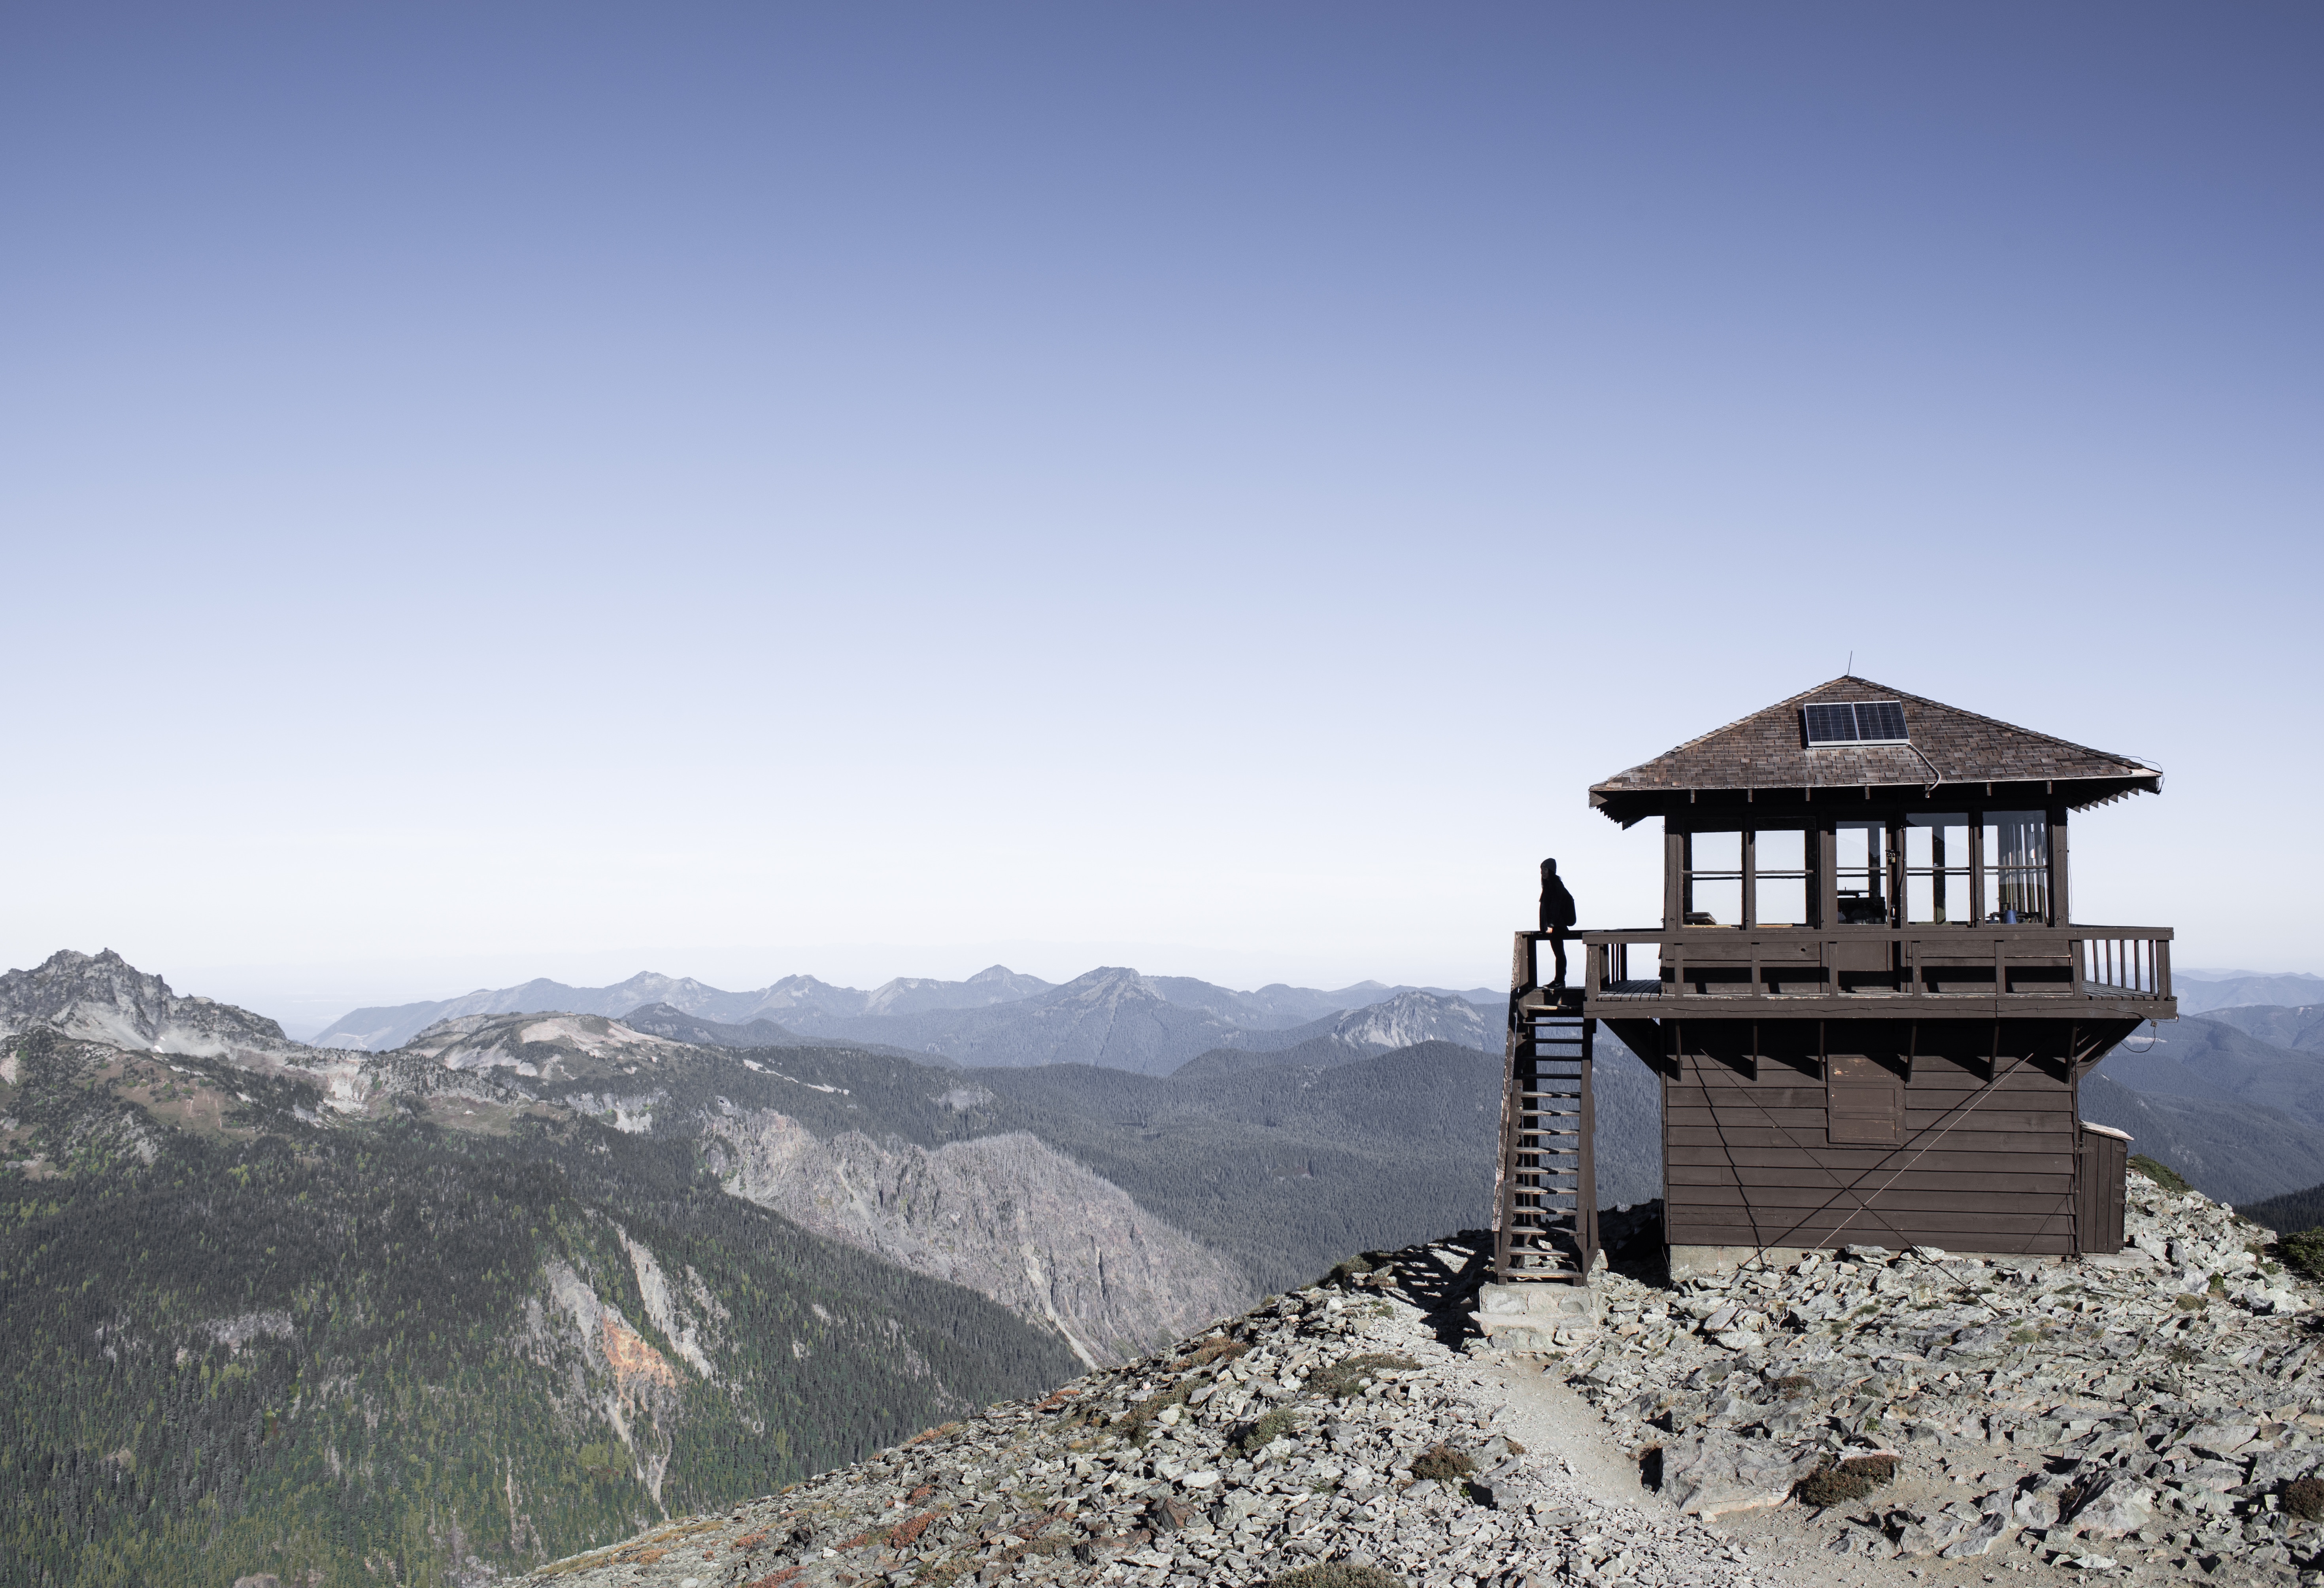
mountain, adventure, mountain range, ridge, summit, alps, mountainous landforms